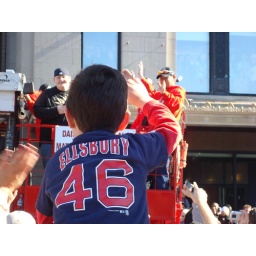
the little boy in front of me who made it really hard to take pictures of the boats